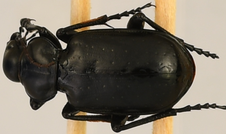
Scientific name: Calosoma affine
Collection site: Konza Prairie Agroecosystem NEON (KONA), plot KONA_004